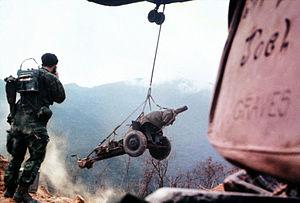
Le terme fire support base — littéralement « base d'appui feu » — désigne, dans la terminologie militaire américaine, une installation — en général conçue comme un camp retranché — destinée à fournir un appui de feux d'artillerie indirects à des unités agissant dans des secteurs d'opération se situant au-delà de la zone de feu de leur propre base avancée ou de leur camp. Les FSB ont été utilisées au départ par les forces armées sud-coréennes pendant la guerre du Viêtnam et furent adoptées par l’United States Army après que ces dernières eurent démontré la validité du concept au cours de divers engagements dont la bataille de Tra Binh Dong.